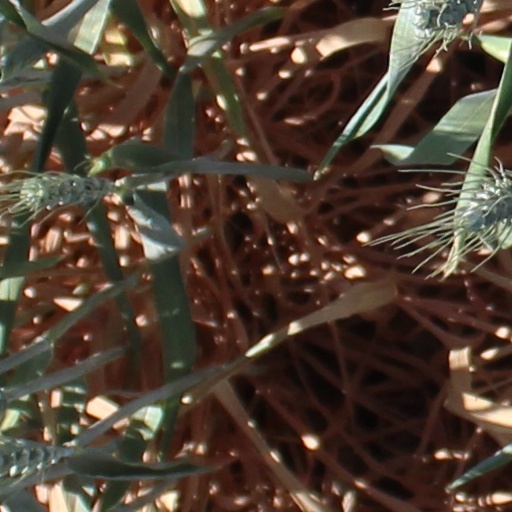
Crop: wheat